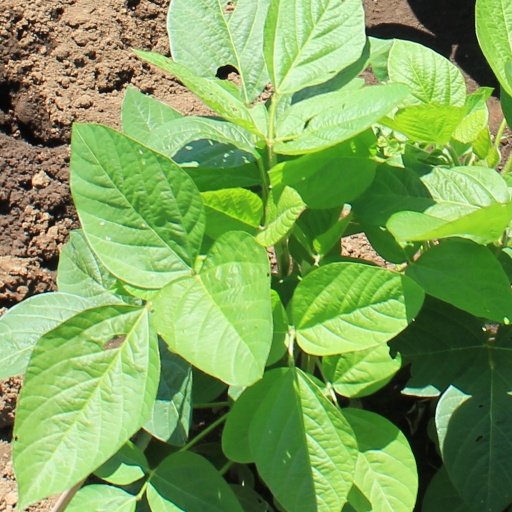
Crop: soybean